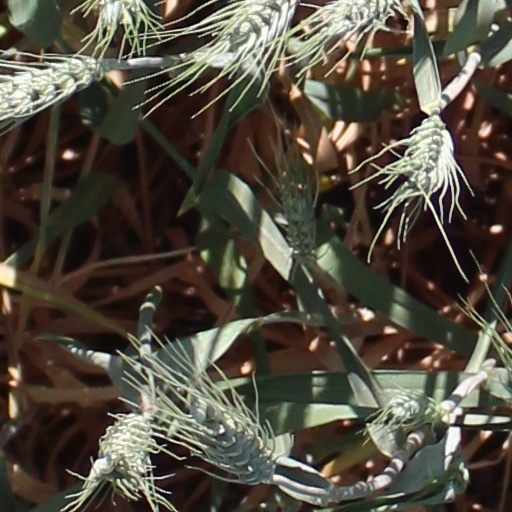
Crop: wheat